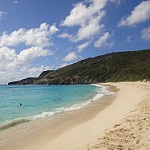
Label: sea